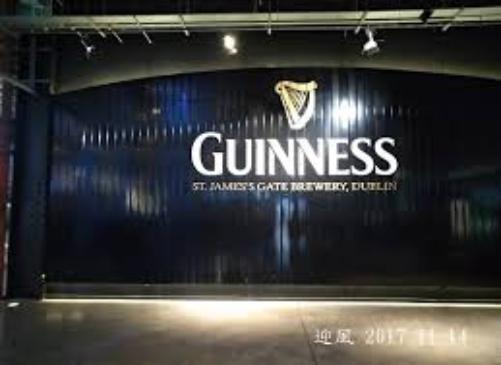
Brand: GUINNESS
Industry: Food